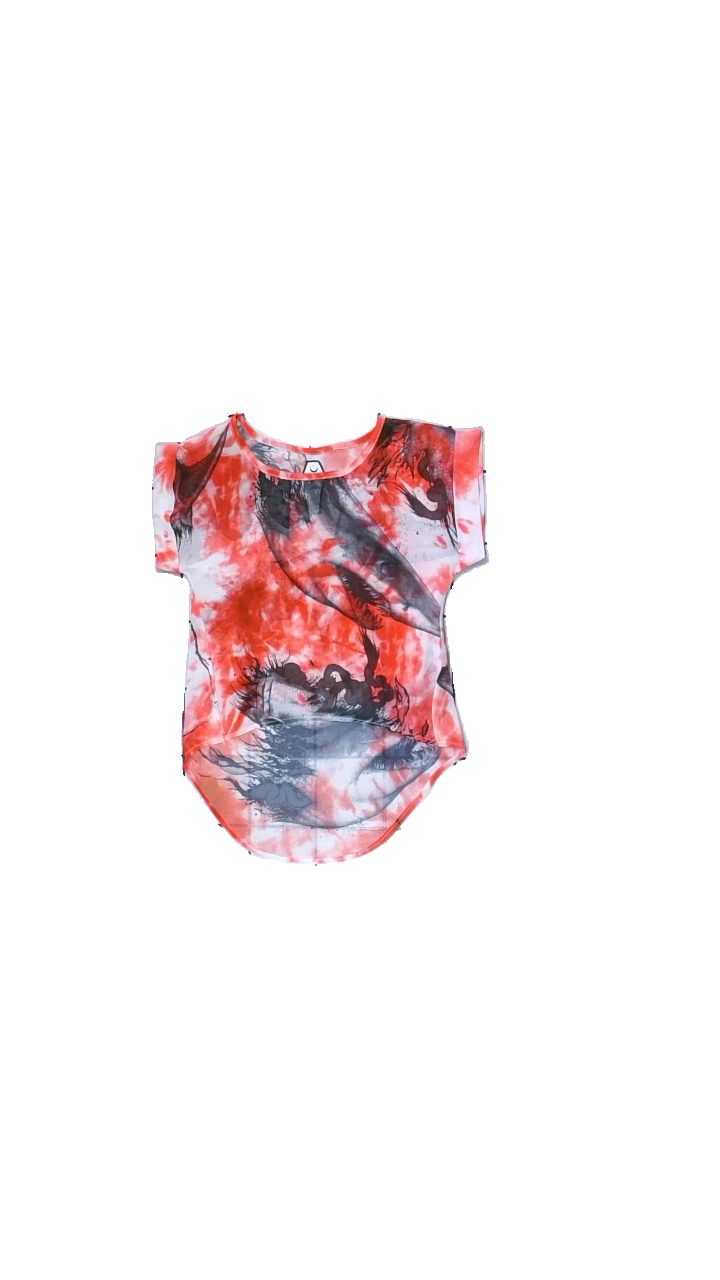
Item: Blouse (Ladies)
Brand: Pipsqueak
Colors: White, Red, Grey
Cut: Long
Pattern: Animal print
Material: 100% Poly
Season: All
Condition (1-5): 5
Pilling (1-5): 5
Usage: Reuse
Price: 50-100